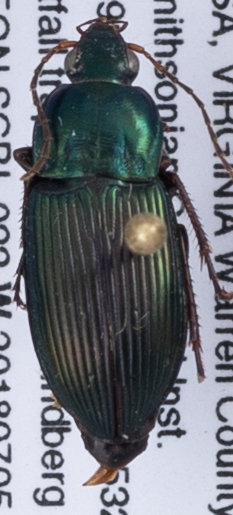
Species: Poecilus lucublandus
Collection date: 2018-07-05
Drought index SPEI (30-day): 1.642
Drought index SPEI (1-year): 1.204
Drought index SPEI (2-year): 1.01